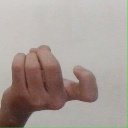
अक्षर: ज